Jonathan Mance, Baron Mance

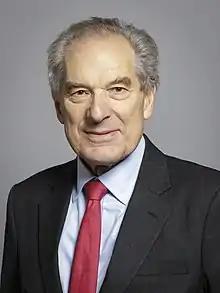
Mance in 2019

Jonathan Hugh Mance, Baron Mance, (born 6 June 1943) is a retired British judge who was formerly Deputy President of the Supreme Court of the United Kingdom.